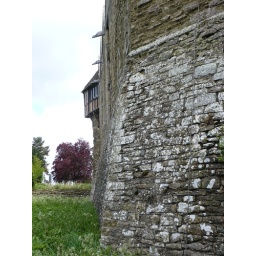
a solid stone wall butts against the dry moat